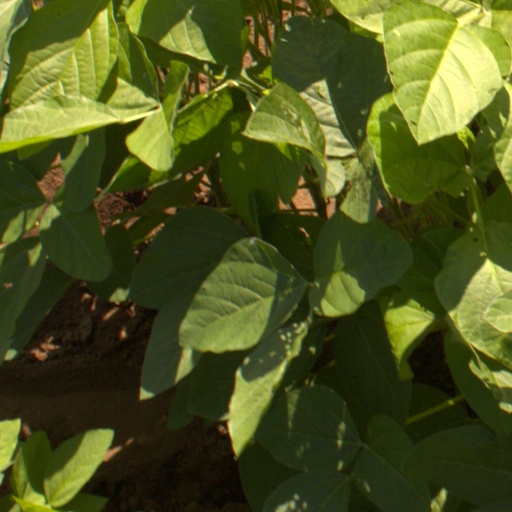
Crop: soybean